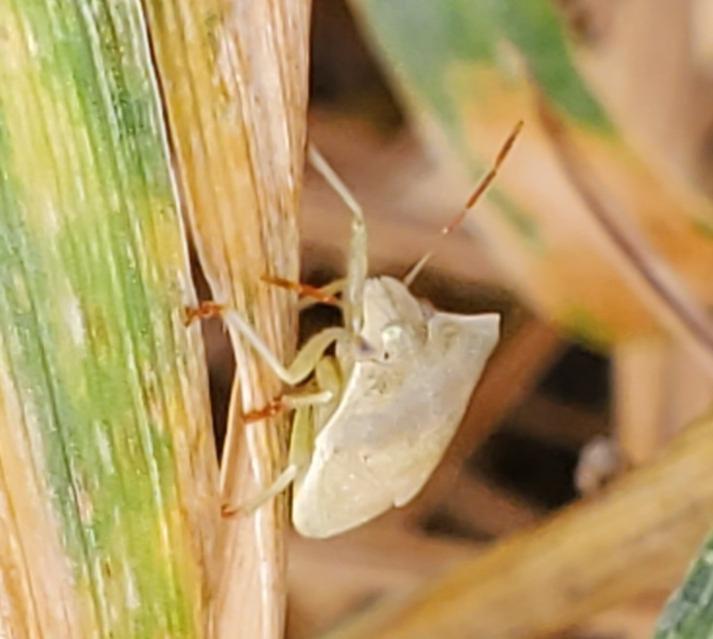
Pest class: stink_bug